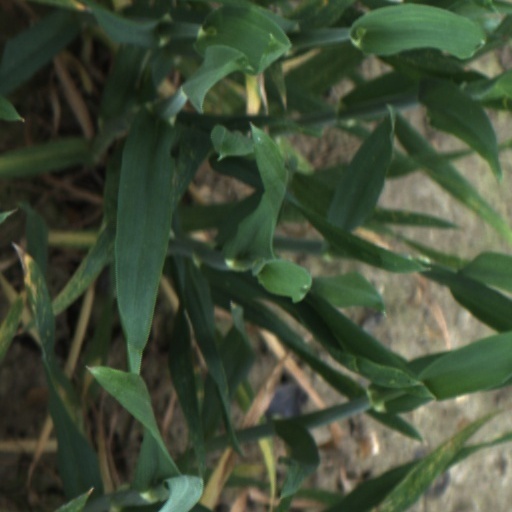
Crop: wheat